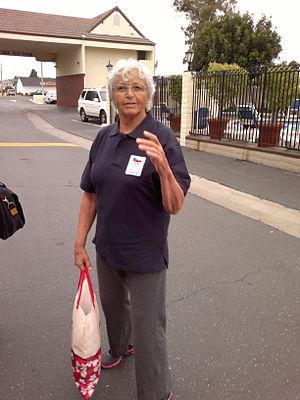
Olga Fikotová mariée puis divorcée Connolly, née le 13 novembre 1932 à Prague, est une ancienne athlète américano-tchècoslovaque.